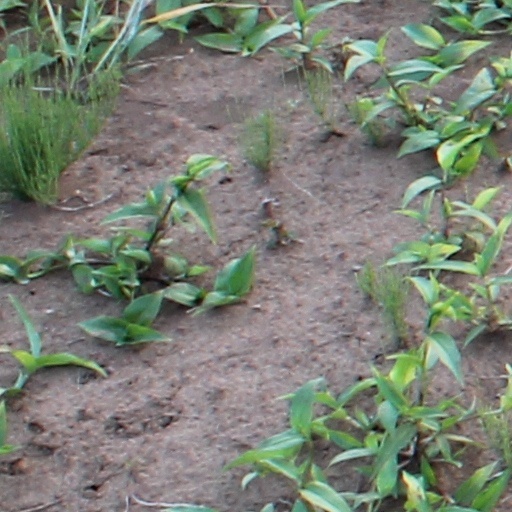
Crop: wheat